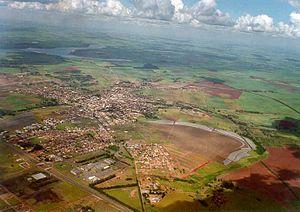
Pederneiras est une municipalité brésilienne de l'État de São Paulo et la Microrégion de Jaú.